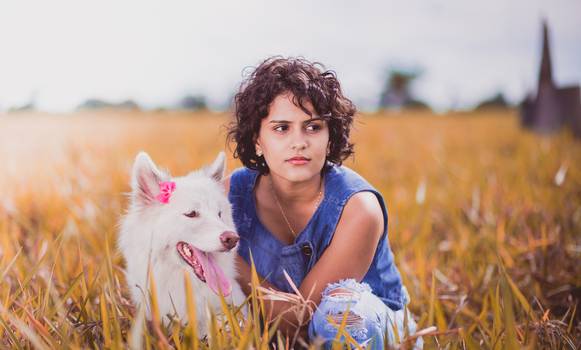
Label: No Watermark